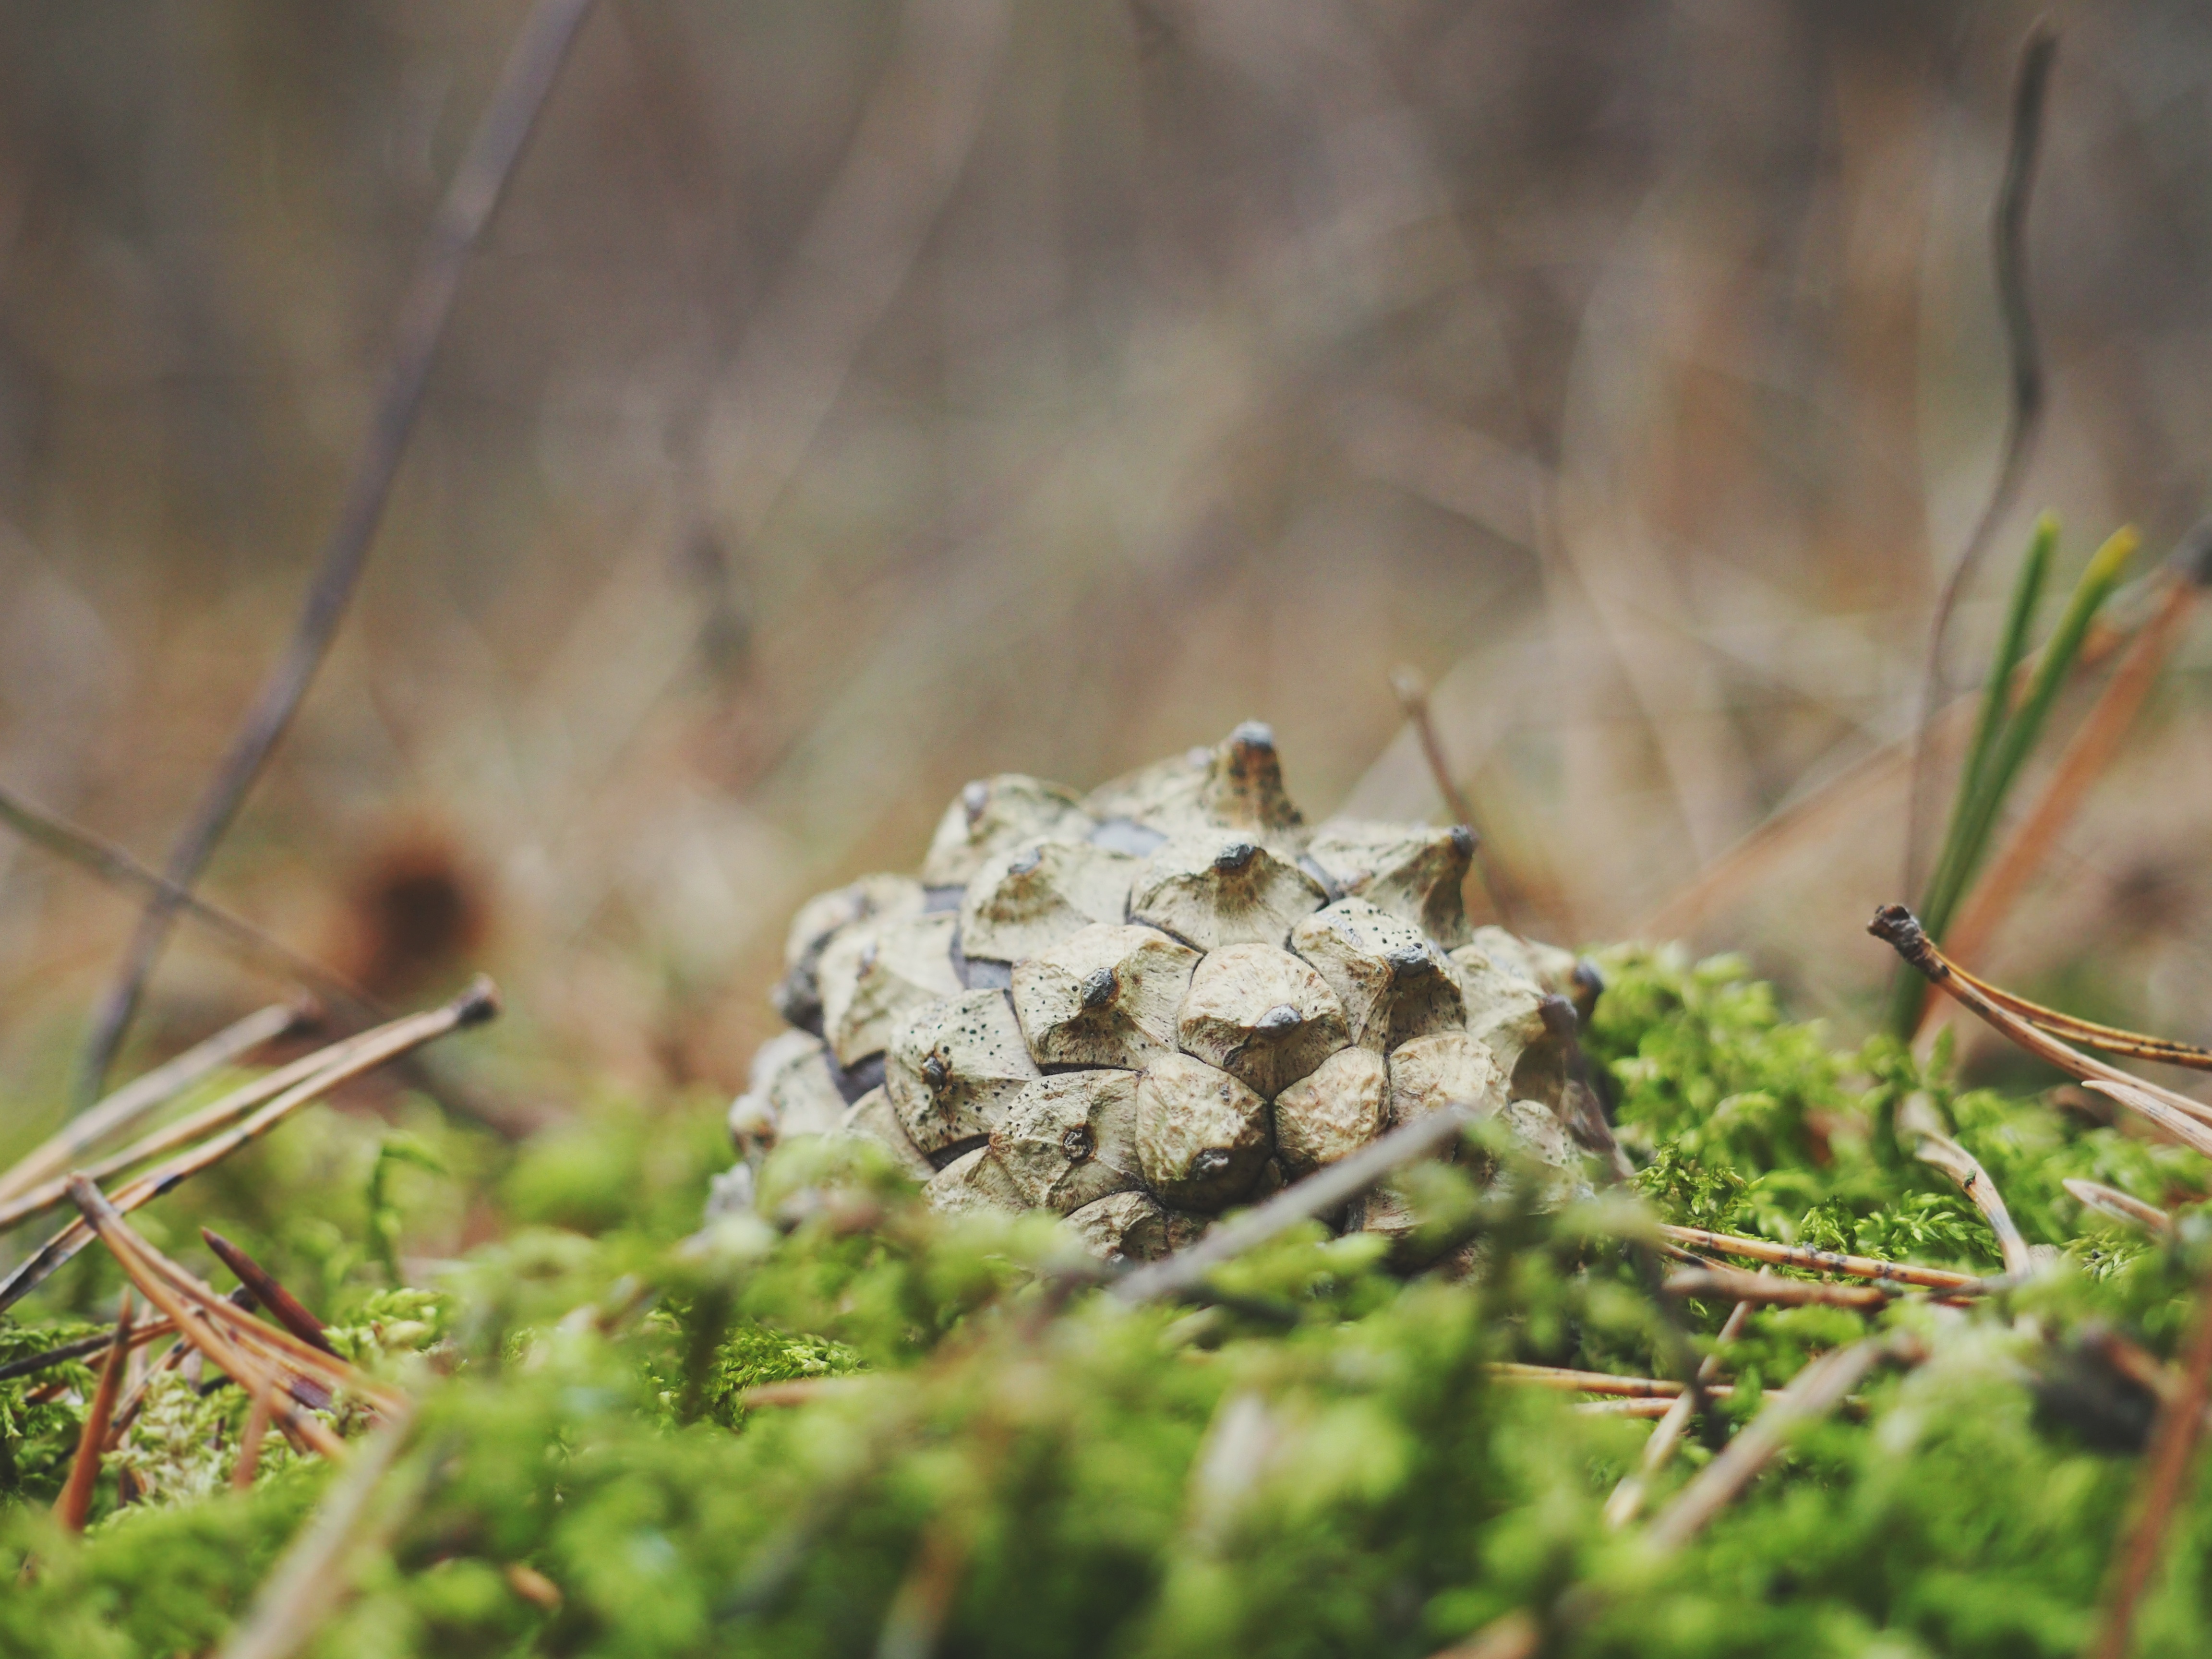
tree, nature, forest, grass, branch, leaf, flower, wildlife, autumn, soil, flora, fauna, close up, fungus, woodland, macro photography